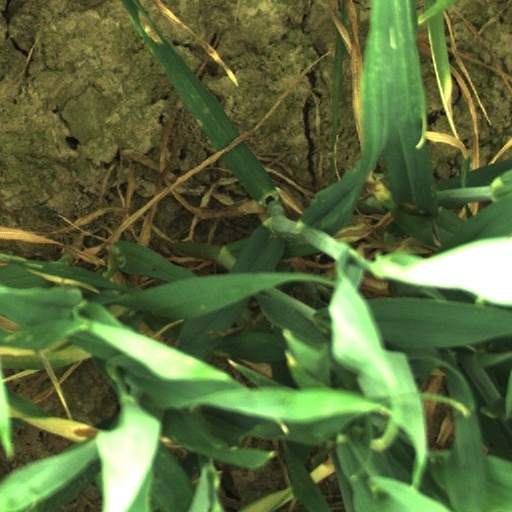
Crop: wheat